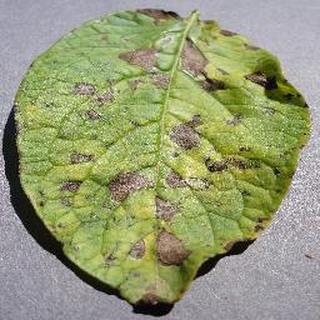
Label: potato_early_blight